Transport in Italy

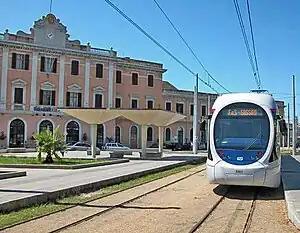
Metrosassari

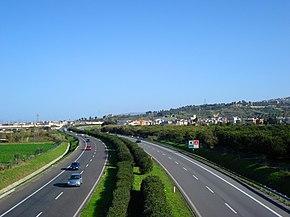
Autostrada A20 runs through the island of Sicily linking Palermo to Messina.

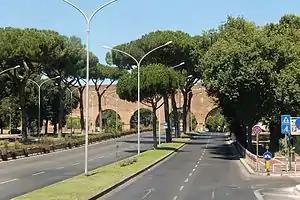
Via Cristoforo Colombo at Porta Ardeatina in Rome, classified as "strada urbana di scorrimento"

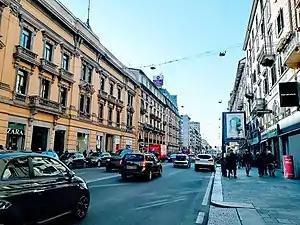
Corso Buenos Aires in Milan, an urban municipal road

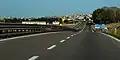
The "superstrada" Cagliari-Porto Torres (Strada statale 131 Carlo Felice), the main road artery of Sardinia

The Rome Metro is a rapid transit system that operates in Rome, Italy. It started operation in 1955, making it the oldest in the country. The Metro comprises three lines – A (orange), B (blue) and C (green) – which operate on of route, serving 73 stations. It has a daily ridership of approximately 820,000 passengers, and an annual traffic of approximately 320 million passengers.